Hastings Pier

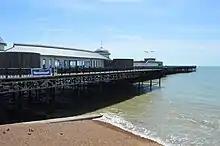
Image taken in June 2018

Hastings Pier is a public pleasure pier in Hastings, East Sussex, England. Built in 1872 and enjoying its prime in the 1930s, it became a popular music venue in the 1960s. The structure suffered major storm damage in 1990, and was closed to the public for a time before closing completely in 2008, and 95% destroyed by a fire in 2010. Hastings Pier Charity oversaw a rebuilding project, with the pier reopening on 27 April 2016. The redeveloped pier won the 2017 Stirling Prize for architecture.